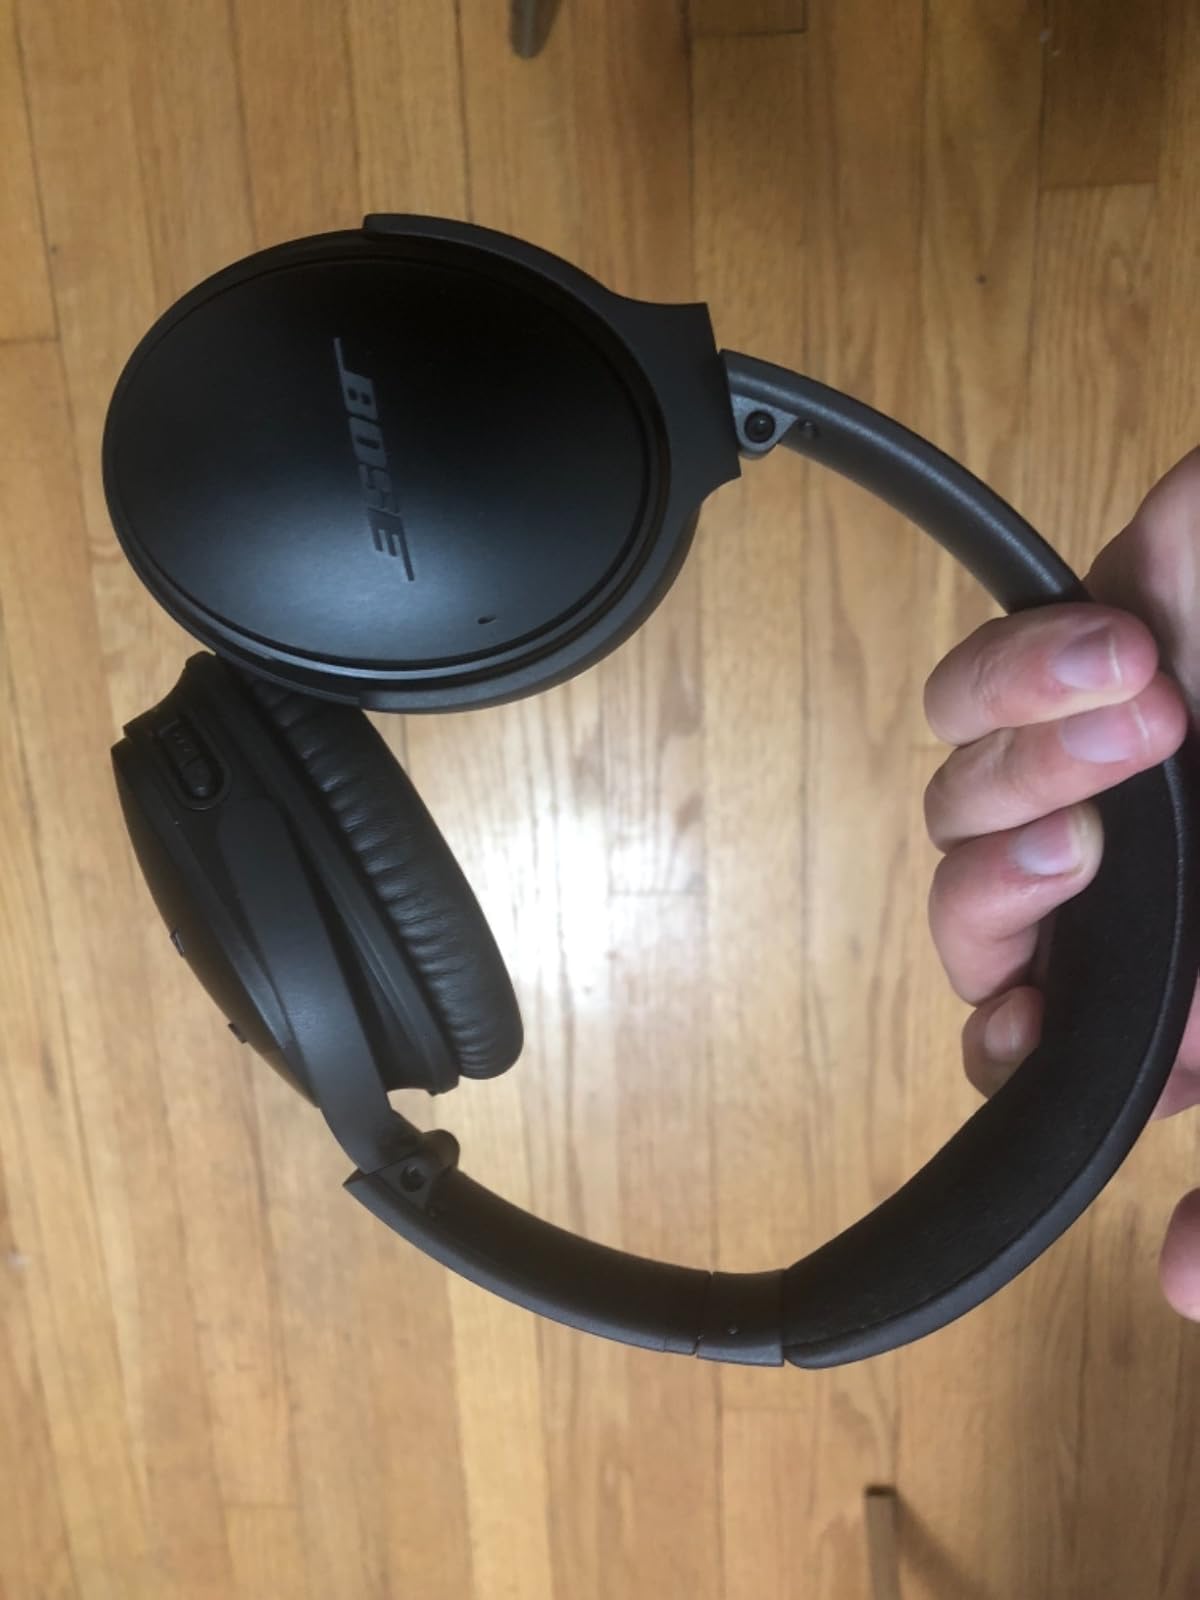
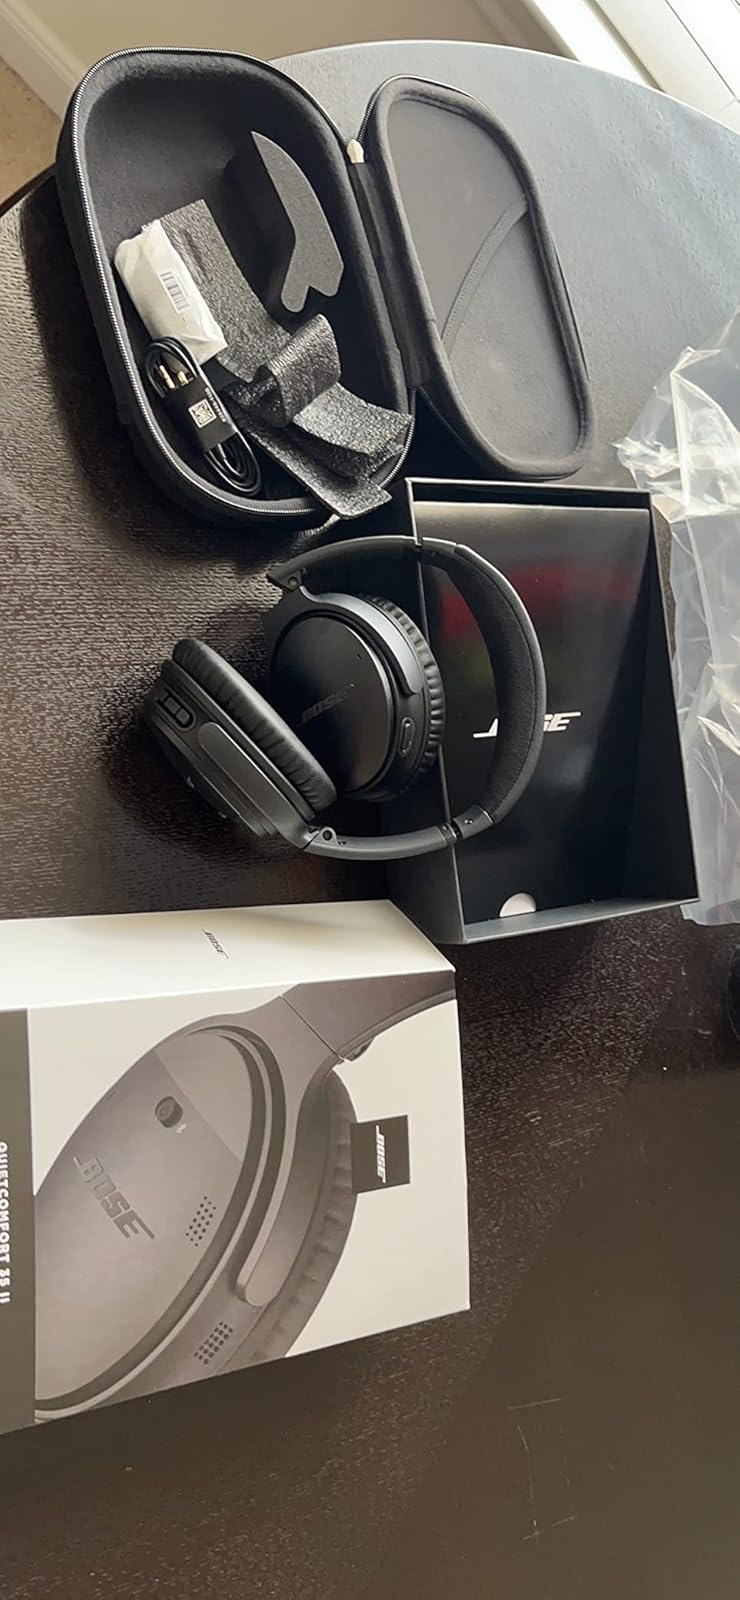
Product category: headphones
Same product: yes